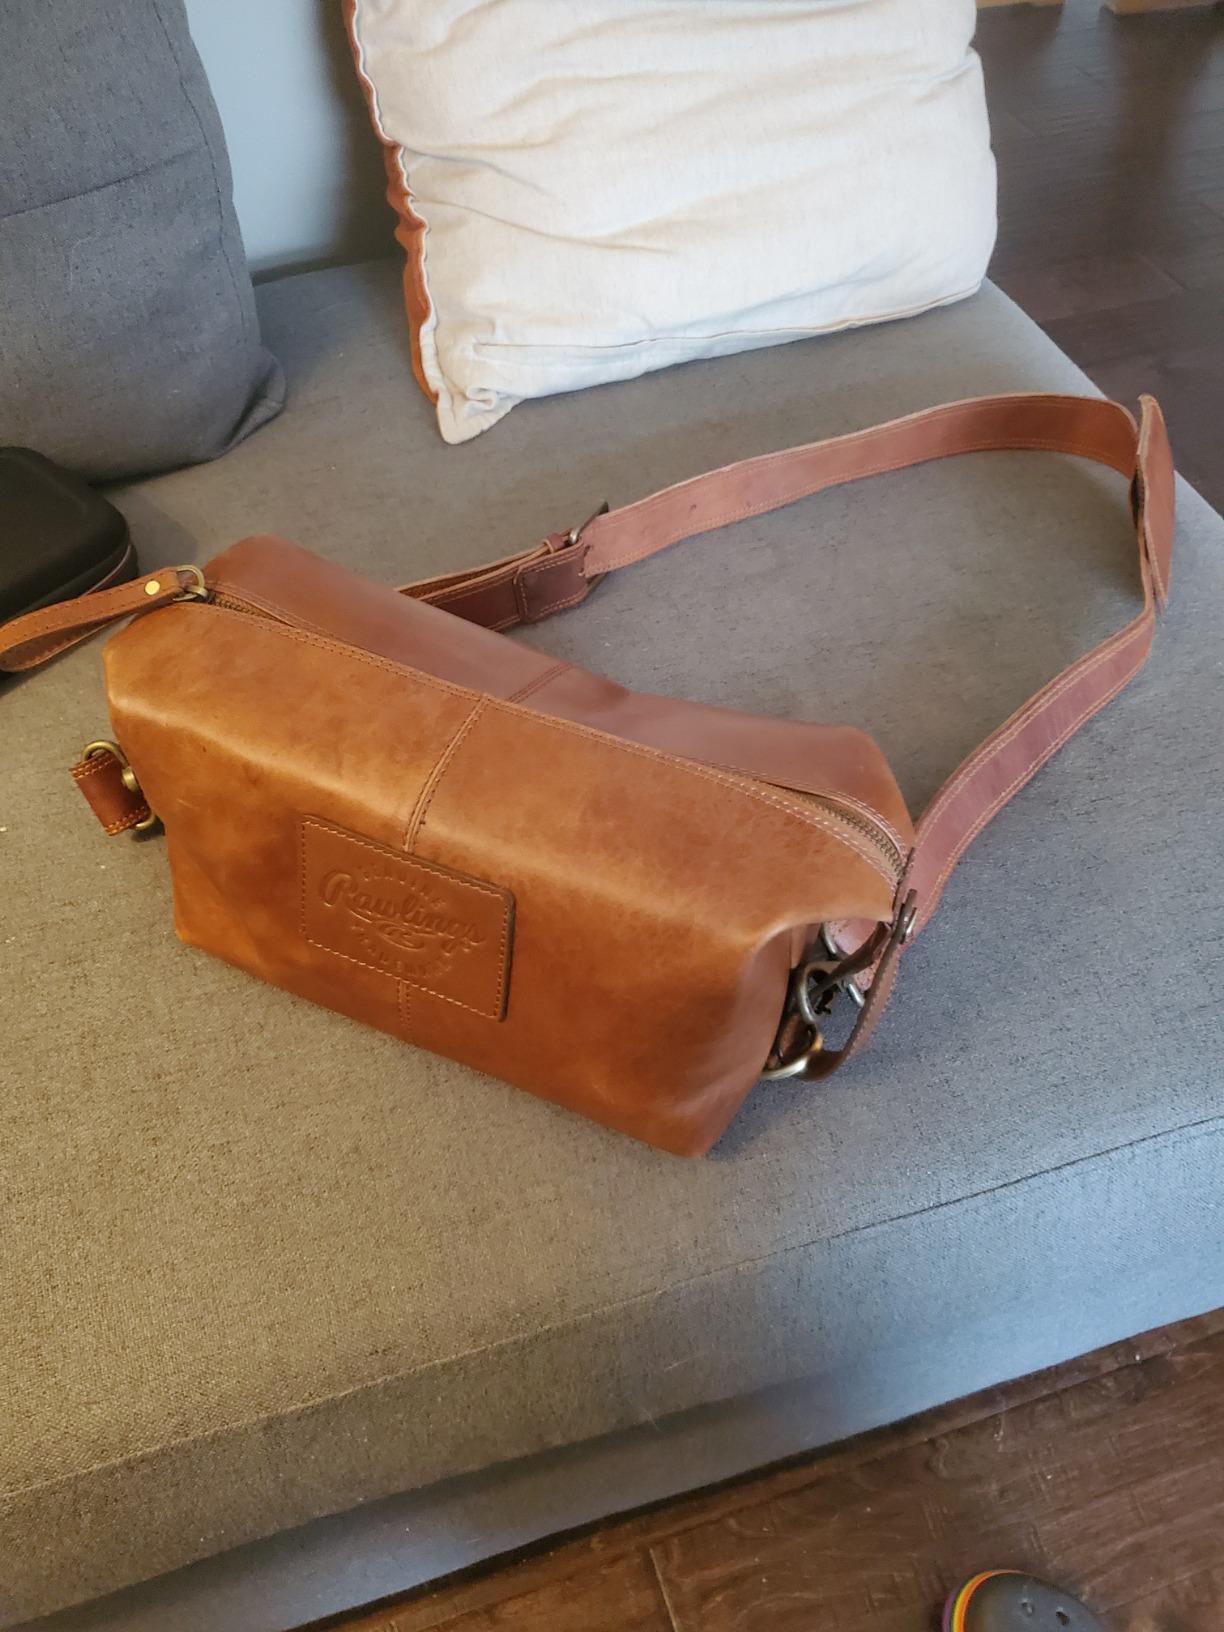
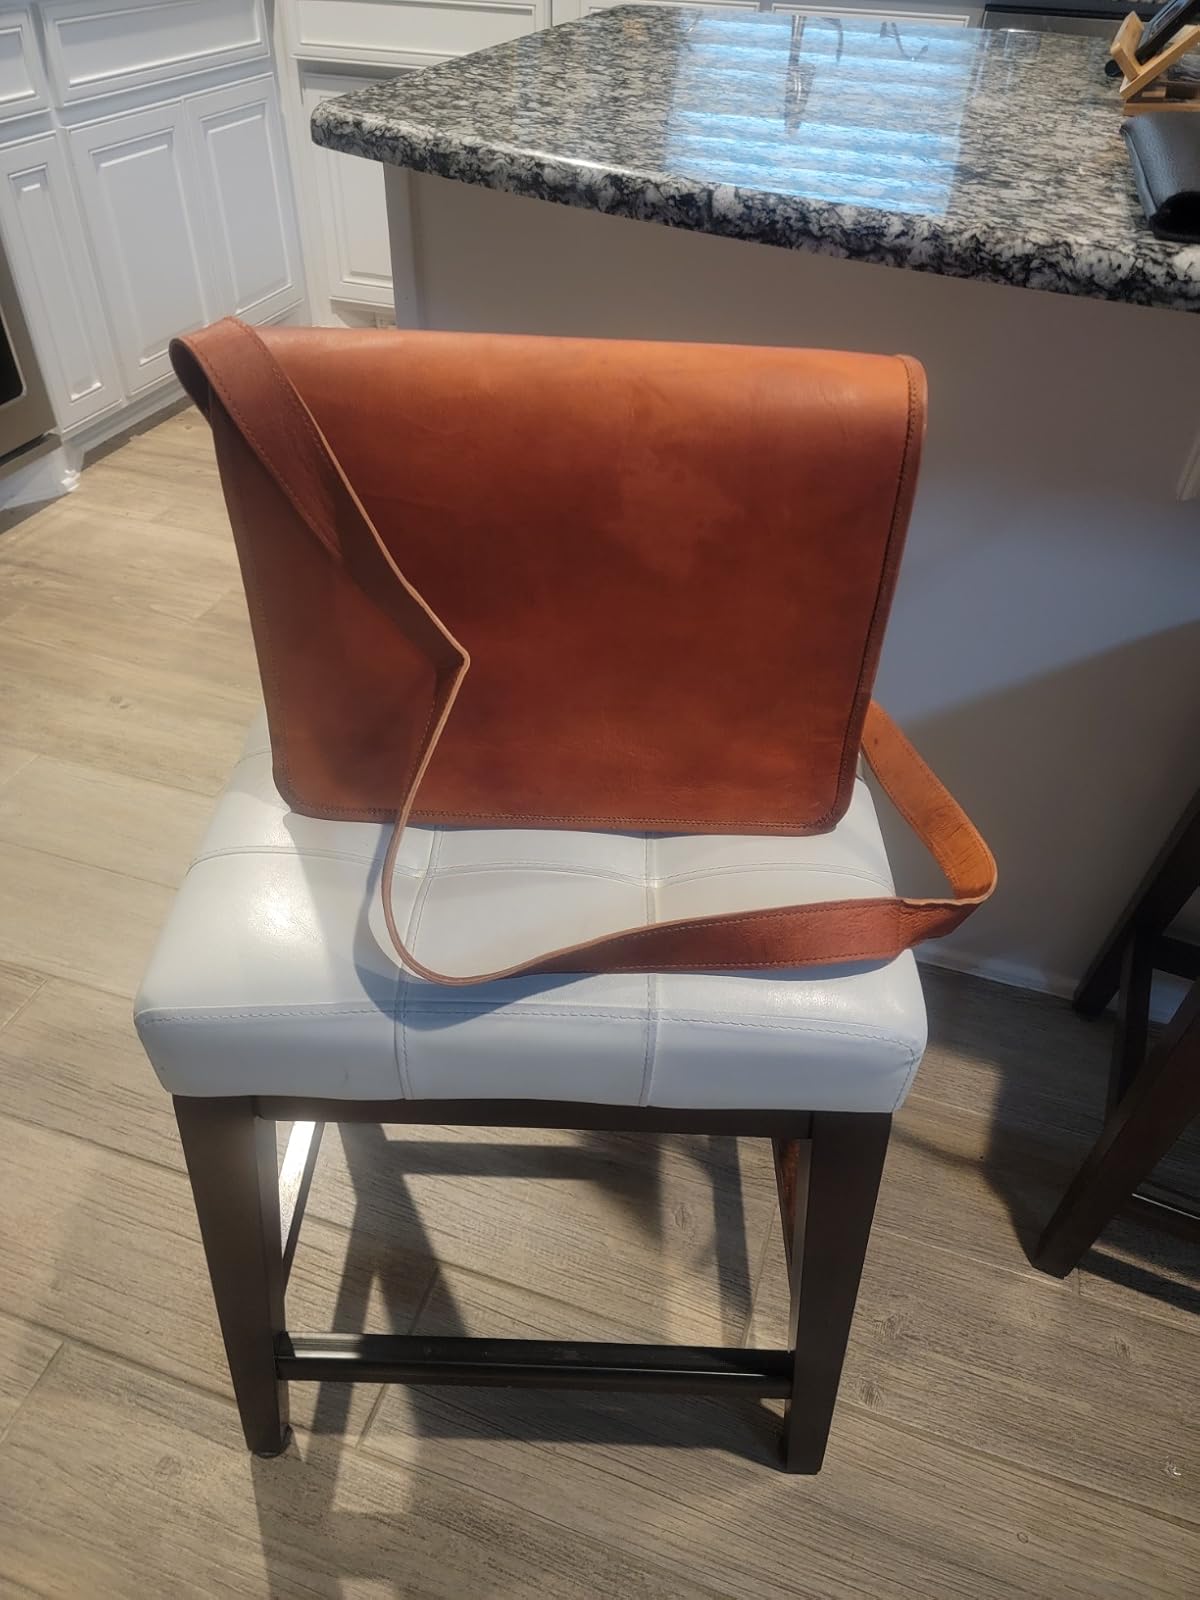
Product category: bag
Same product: no